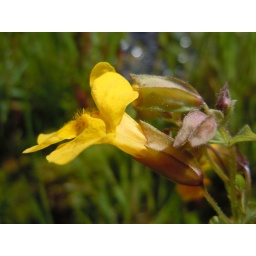
The yellow flowers are often produced in abundance during the mid summer